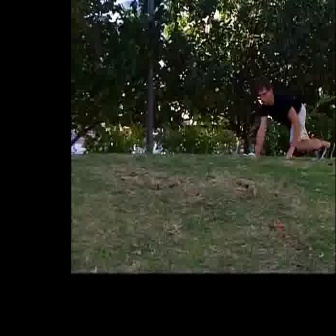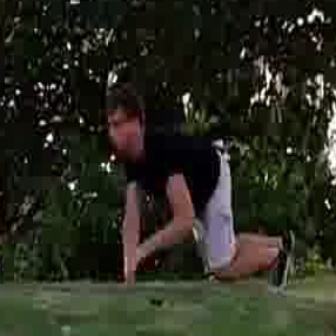
  Please identify the target specified by the bounding box [255,79,335,158] in the first image and locate it in the second image. Return the coordinates in [x_min,y_min,x_max,y_max] format.
Answer: [91,84,291,284]